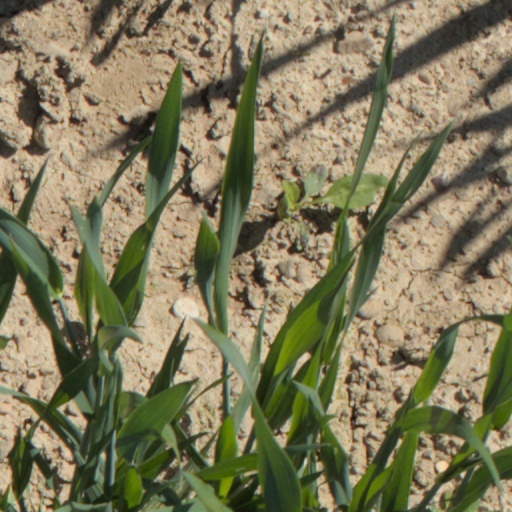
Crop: wheat